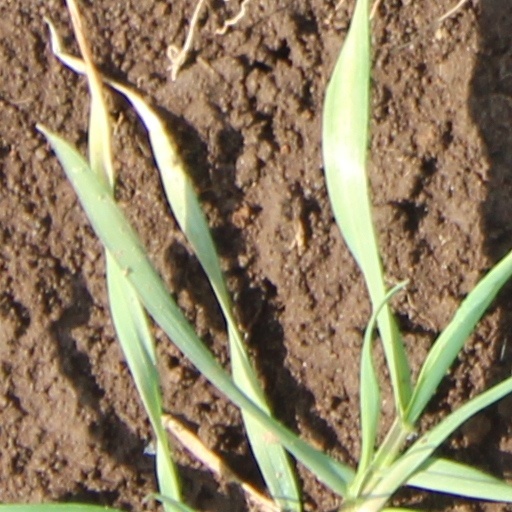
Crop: wheat